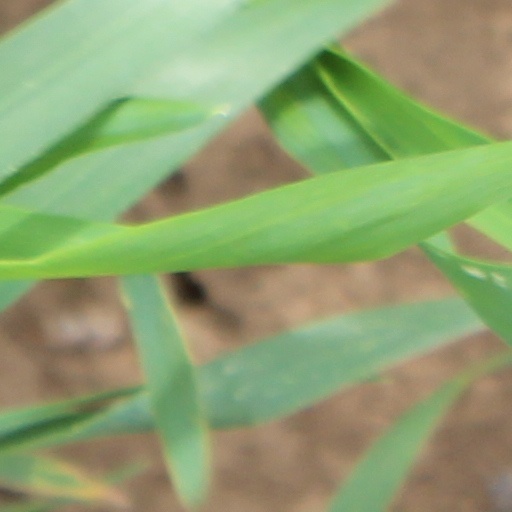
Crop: wheat